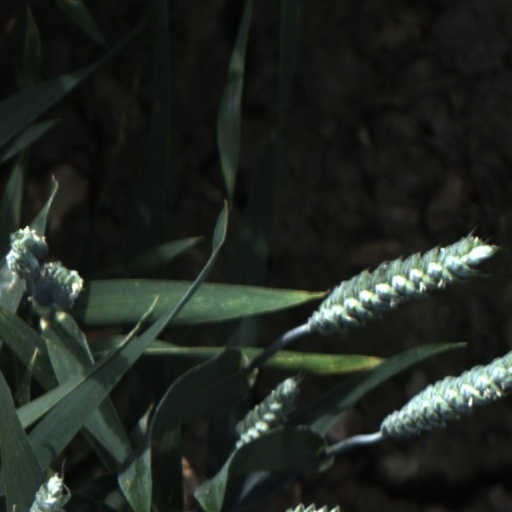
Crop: wheat